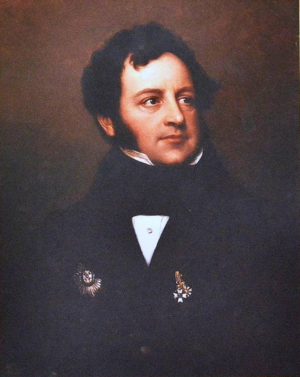
Simon von Eichthal
La famille d'Eichthal ou Seligmann von Eichthal est une dynastie de banquiers d'origine juive, anoblie par le roi Maximilien de Bavière en 1814, dont une branche s'est installée en France au début du XIXᵉ siècle.